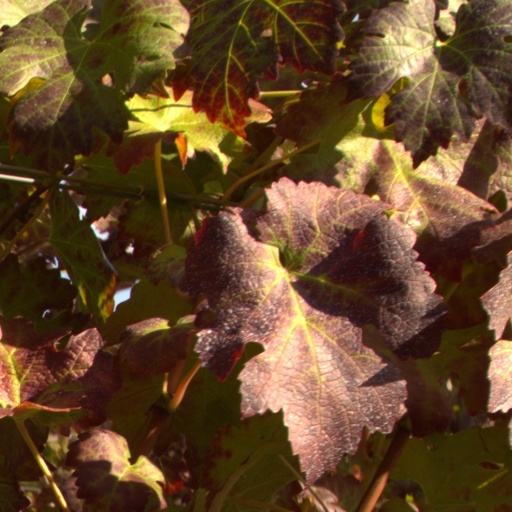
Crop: grape